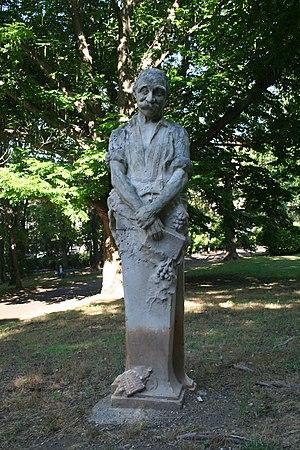
Béziers (Hérault) - Plateau des poètes - statue du poète Jean Laures, dit lou campestre, par Jacques Villeneuve (1865-1933).
Jacques Louis Robert Villeneuve, dit Jacques Villeneuve, est un sculpteur français né à Bassan le 1ᵉʳ janvier 1865, et mort le 16 février 1933.
Cet article recense les œuvres d'art dans l'espace public de l'Hérault, en France.
Le plateau des poètes est un jardin à l'anglaise créé à la fin du XIXᵉ siècle à Béziers, dans le prolongement de la promenade qui traverse le centre de la ville, les « allées Paul Riquet ».
Jean Laurès est un écrivain et un poète occitan, né à Villeneuve-lès-Béziers le 26 juillet 1822 et décédé à Béziers, le 20 janvier 1902. Jean Laurès a été félibre et majoral de Béziers.